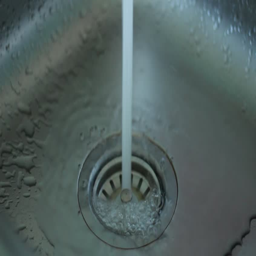
water stops flowing in a sink